Describe the emotion expressed in this image:  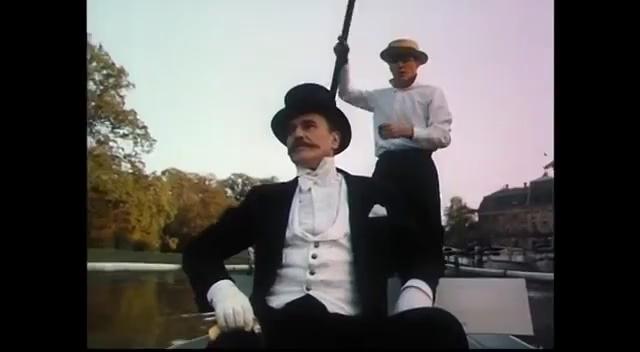
This person displays Fear, valence and arousal with high intensity.